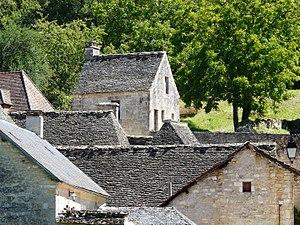
Ensemble de toits en lauzes à Saint-Amand-de-Coly, Dordogne, France